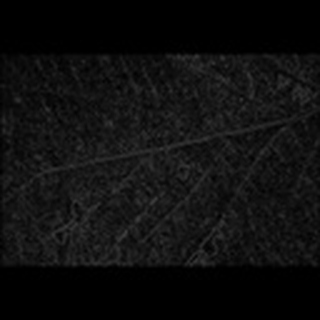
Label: cotton_target_spot